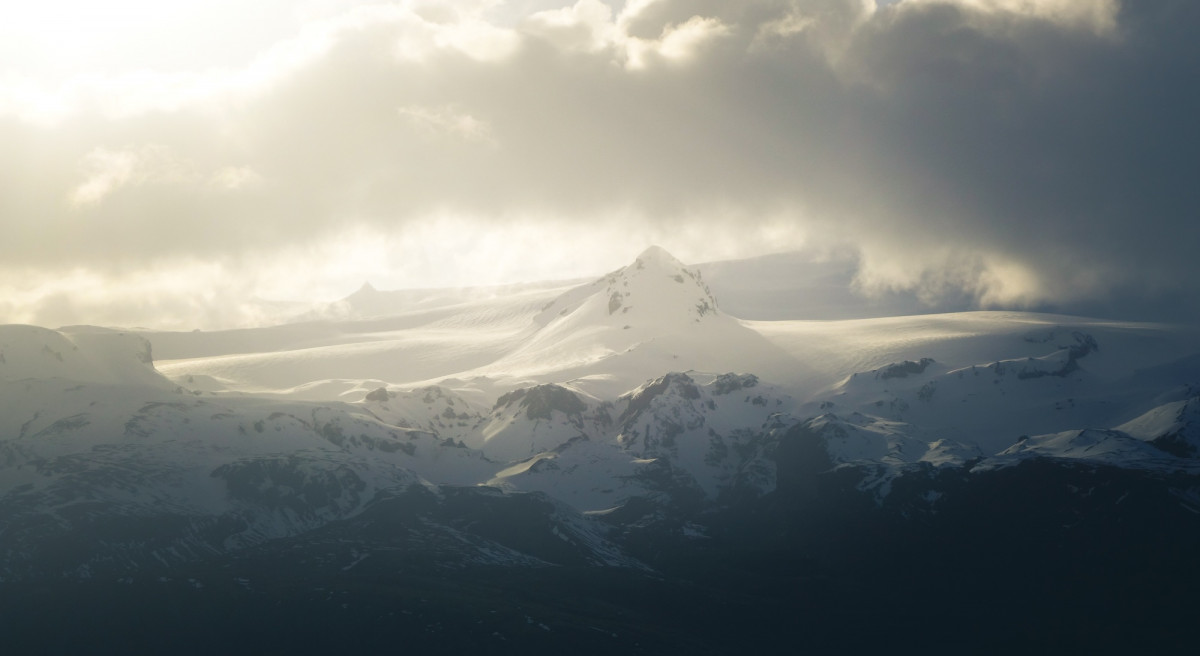
Tags: snow, cloud, sky, fog, sunrise, mist, sunlight, morning, hill, wave, dawn, mountain range, weather, summit, landform, atmospheric phenomenon, atmosphere of earth, mountainous landforms